Malappuram metropolitan area

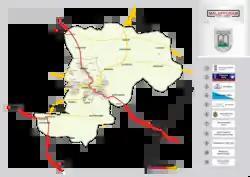
Malappuram City Map showing proposed corporation limit

Malappuram is the only million-plus urban agglomeration (metropolitan area) of Kerala which has no municipal corporation within its limit. However, there is a demand to upgrade the Malappuram Municipality into a Municipal Corporation by incorporating the local bodies in Greater Malappuram region.